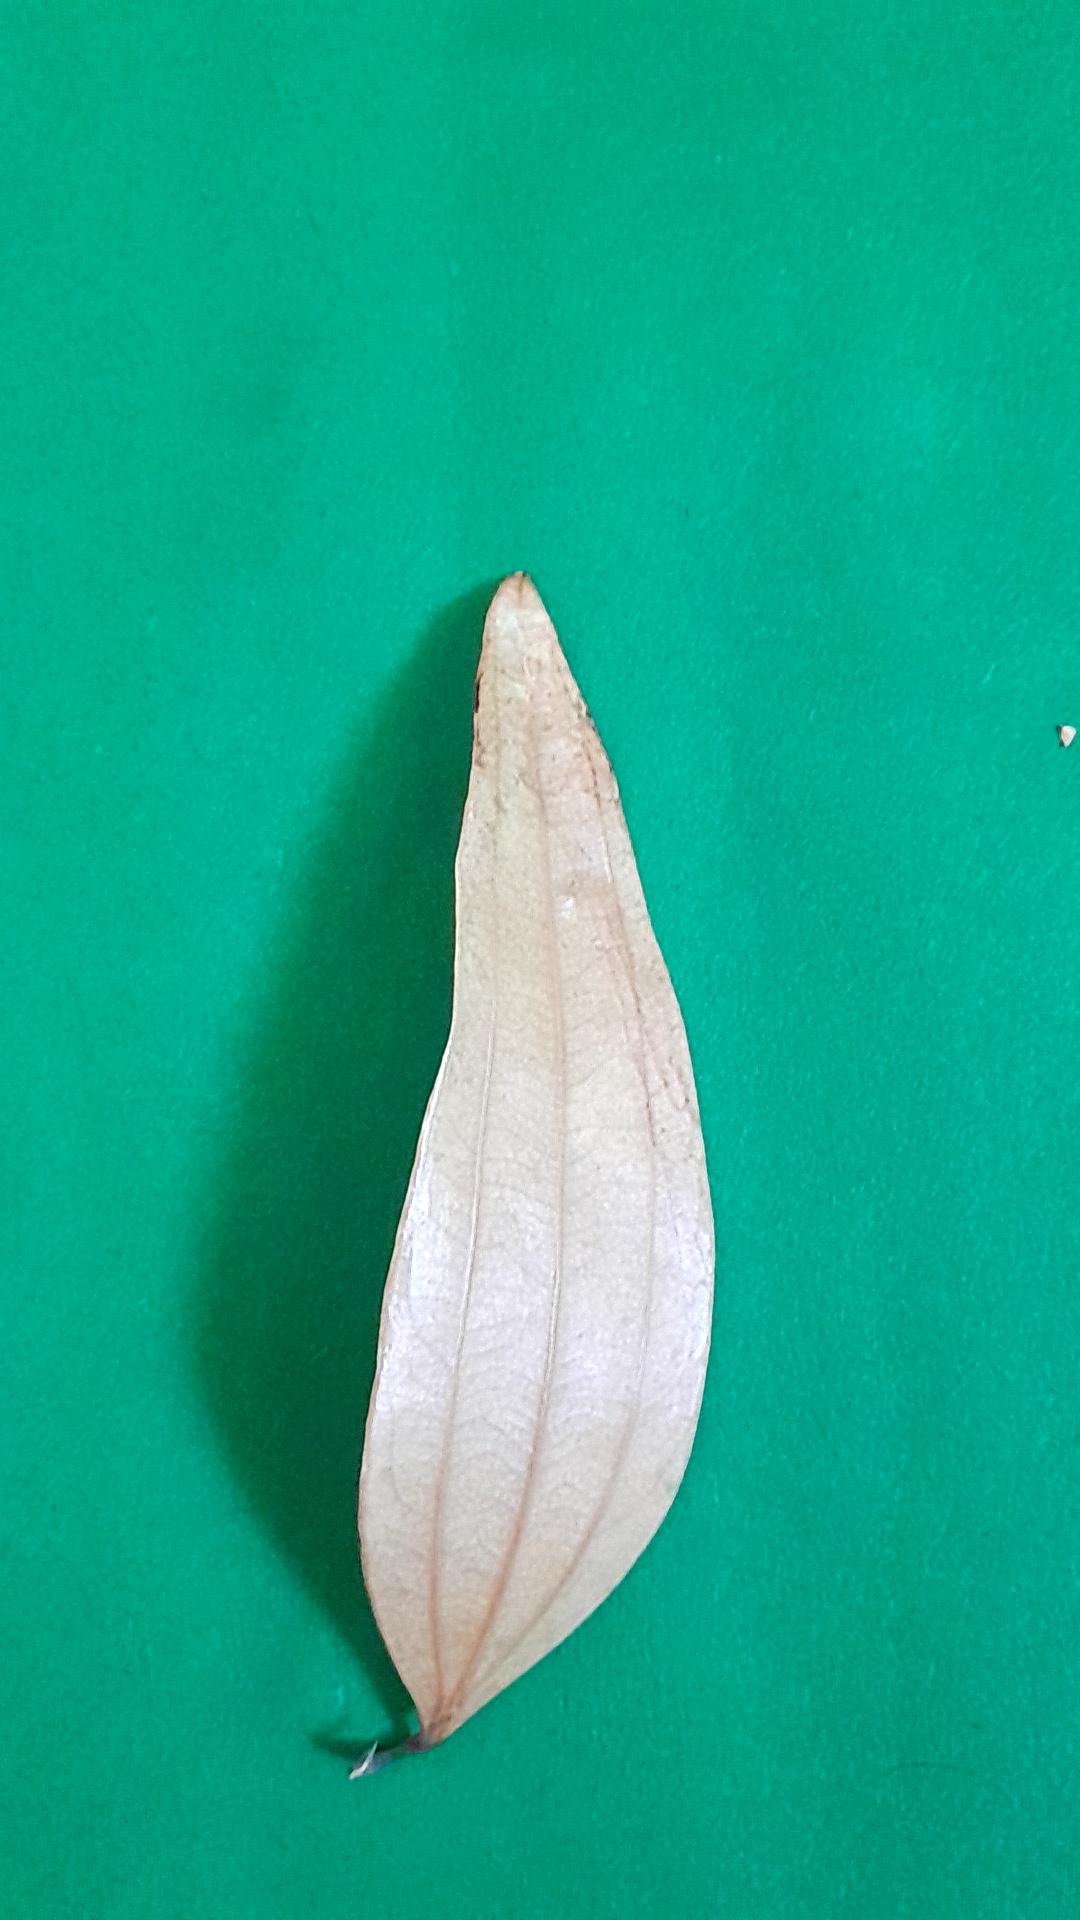
Label: Dry Leaf